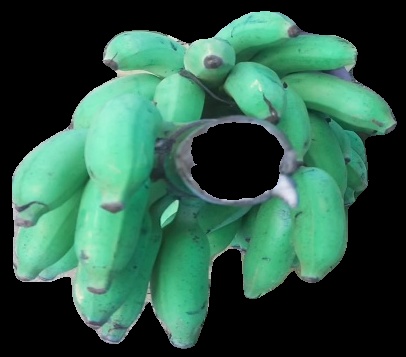
Variety: elakki-bale
Grade: grade3